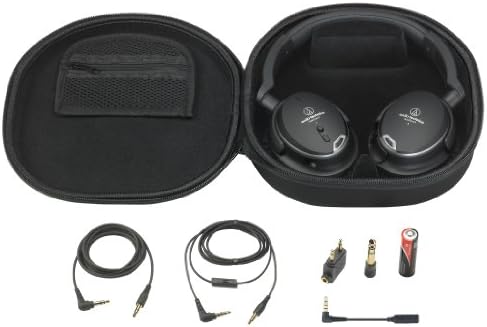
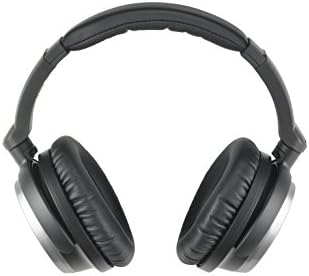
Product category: headphones
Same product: no